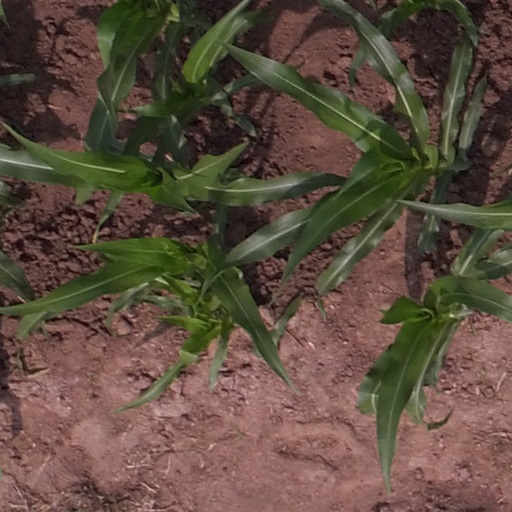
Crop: maize; corn